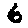
Label: 6